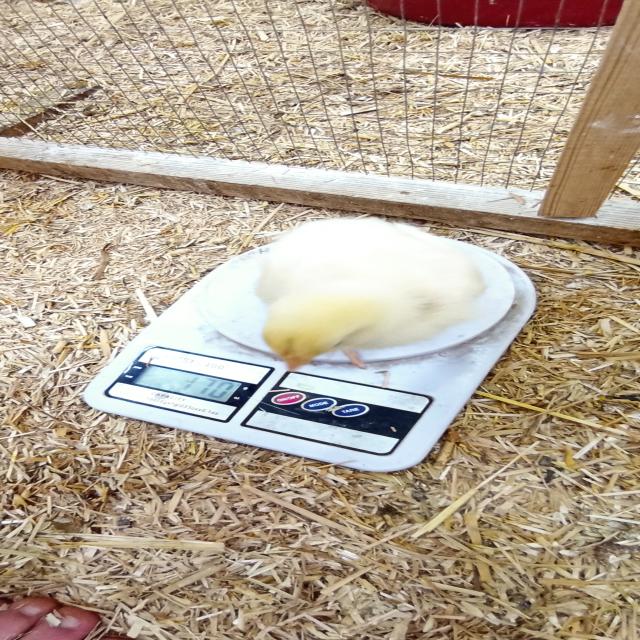
Weight: 171 g